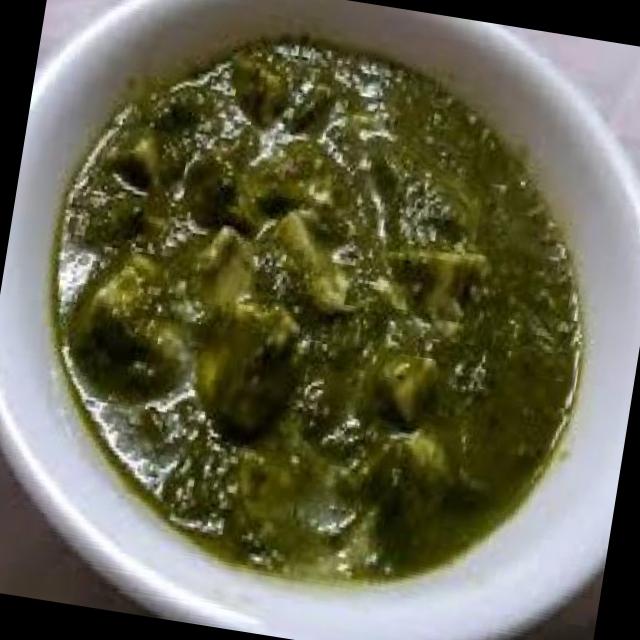
Dish: palak_paneer